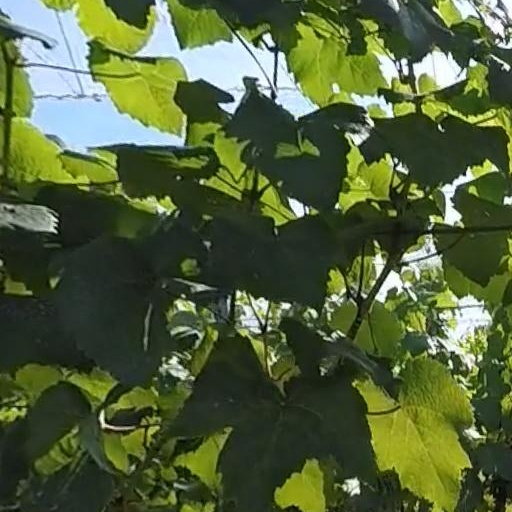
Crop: grape